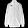
Label: Coat